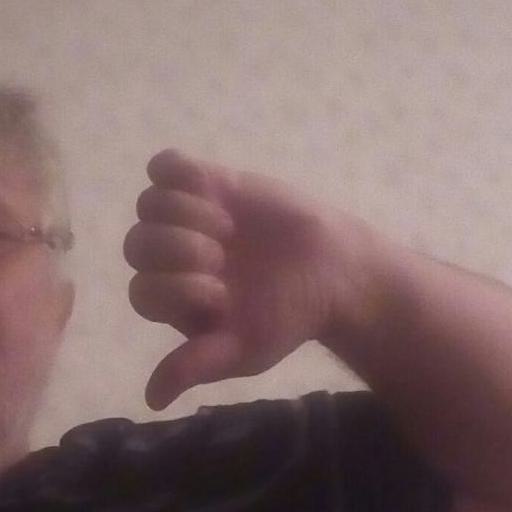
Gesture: dislike